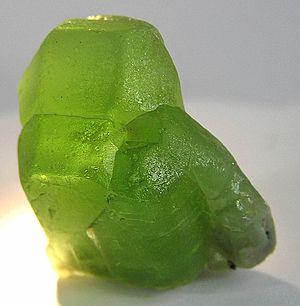
La chrysolite, ou chrysolithe, est un terme de minéralogie désuet désignant :
Le péridot est une variété gemme de forstérite.
Les pierres fines sont des pierres gemmes non classées parmi les quatre pierres précieuses. Bien que parfois appelées semi-précieuses, ce terme est interdit dans le commerce, en France, par un décret du 14 janvier 2002.